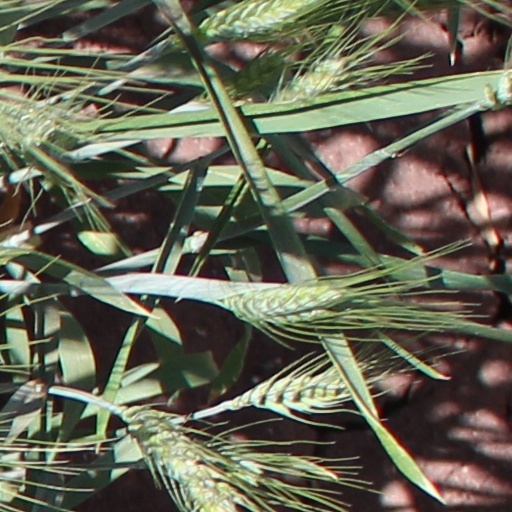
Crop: wheat